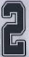
Number: 2